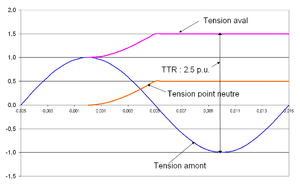
La tension transitoire de rétablissement est la tension électrique qui se rétablit aux bornes d'un appareillage électrique lorsqu'il interrompt un courant alternatif.